Nightmare Alley (2021 film)

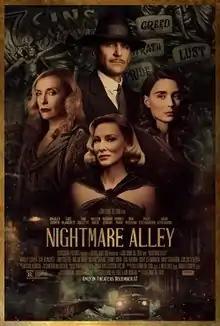
Theatrical release poster

Nightmare Alley is a 2021 neo-noir psychological thriller film co-written and directed by Guillermo del Toro, and based on the 1946 novel of the same name by William Lindsay Gresham. It is the second feature film adaptation of Gresham's novel, following the 1947 film. A co-production between Searchlight Pictures and Double Dare You Productions, the film stars Bradley Cooper as a charming and ambitious carnival worker with a mysterious past who takes big risks to boost his career. Cate Blanchett, Toni Collette, Willem Dafoe, Richard Jenkins, Rooney Mara, Ron Perlman, Mary Steenburgen, and David Strathairn also star.